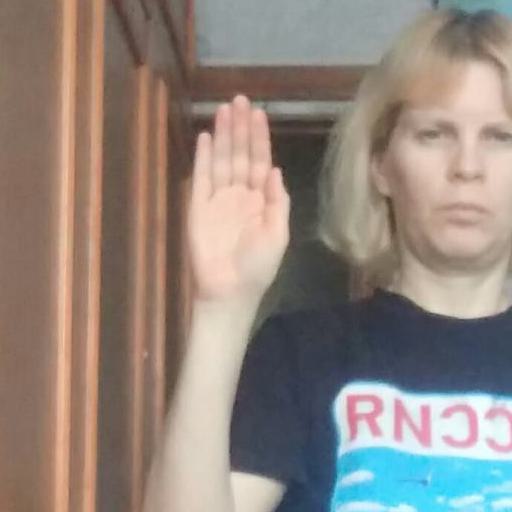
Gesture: stop